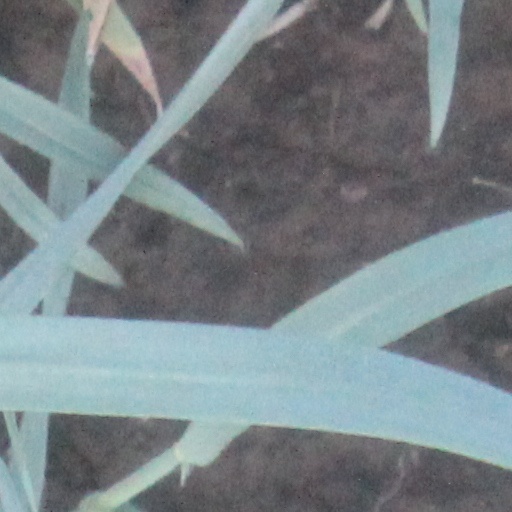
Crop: wheat